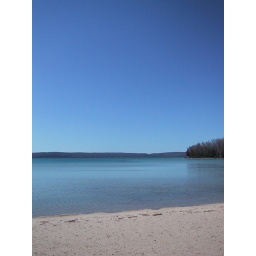
Mid day Mid April. Quiet. Not a cloud in the sky Not a soul around